Deir el-Medina strikes

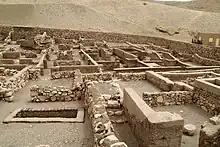
Ancient artisans’ village in Deir el-Medina

The Deir el-Medina strikes were a series of strikes by the artisans who worked on the tombs in the Egyptian Valley of the Kings, the most notable of which occurred in the 29th year of the reign of Ramesses III (circa 1158 BC). The primary cause of the strike was Ramesses' inability to provide supplies, including wheat rations, to the workers and their families, and workers were forced to buy their own wheat. The workers pleaded with the site officials, who ignored their complaints. The workers then went on strike and marched en masse to the office of the vizier, who authorised the release of grain from the funerary temples, and the workers returned to work temporarily.